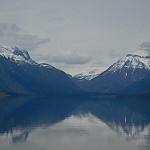
Label: glacier